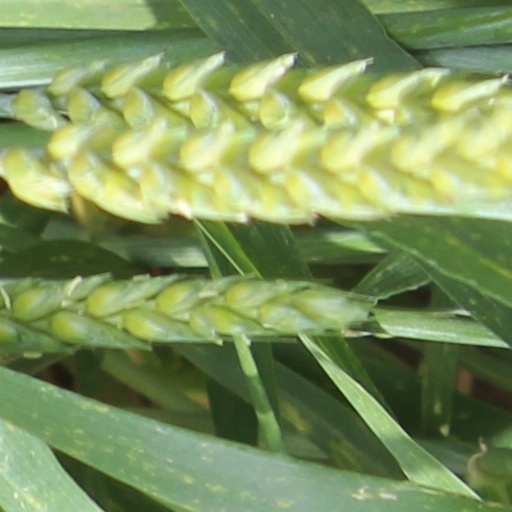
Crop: wheat